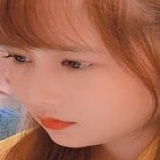
diễn viên Mai Quỳnh Anh